List of Madonna tribute albums

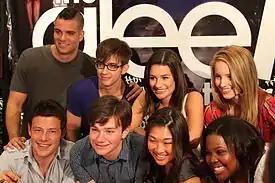
The cast of the TV Series "Glee" released the EP "" in 2010, a tribute album, which received critical appreciation

This is a list of tribute albums dedicated to American singer-songwriter Madonna. Since her debut in the 1980s, diverse artists have made tribute albums to the singer. While she is primarily a pop, dance and electronic artist, her tribute albums have been covered with a wide range of different genres and styles, including instrumental, jazz, children's music and easy listening.